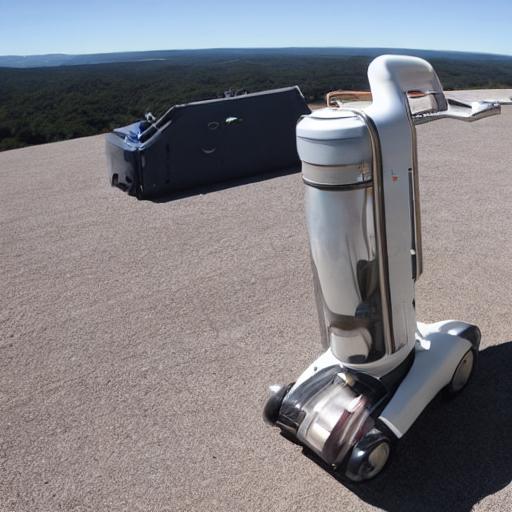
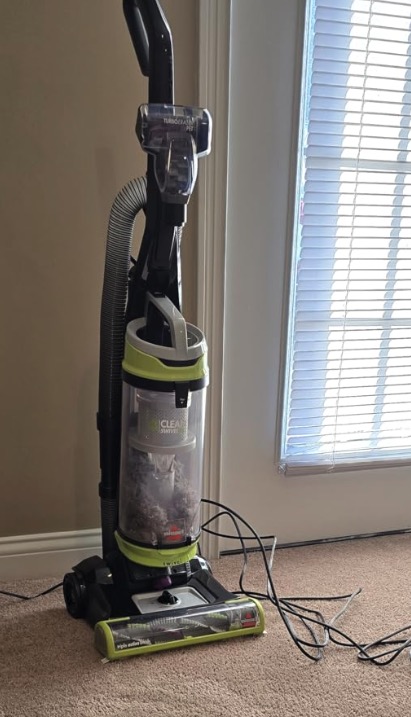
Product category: items_vacuum
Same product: no